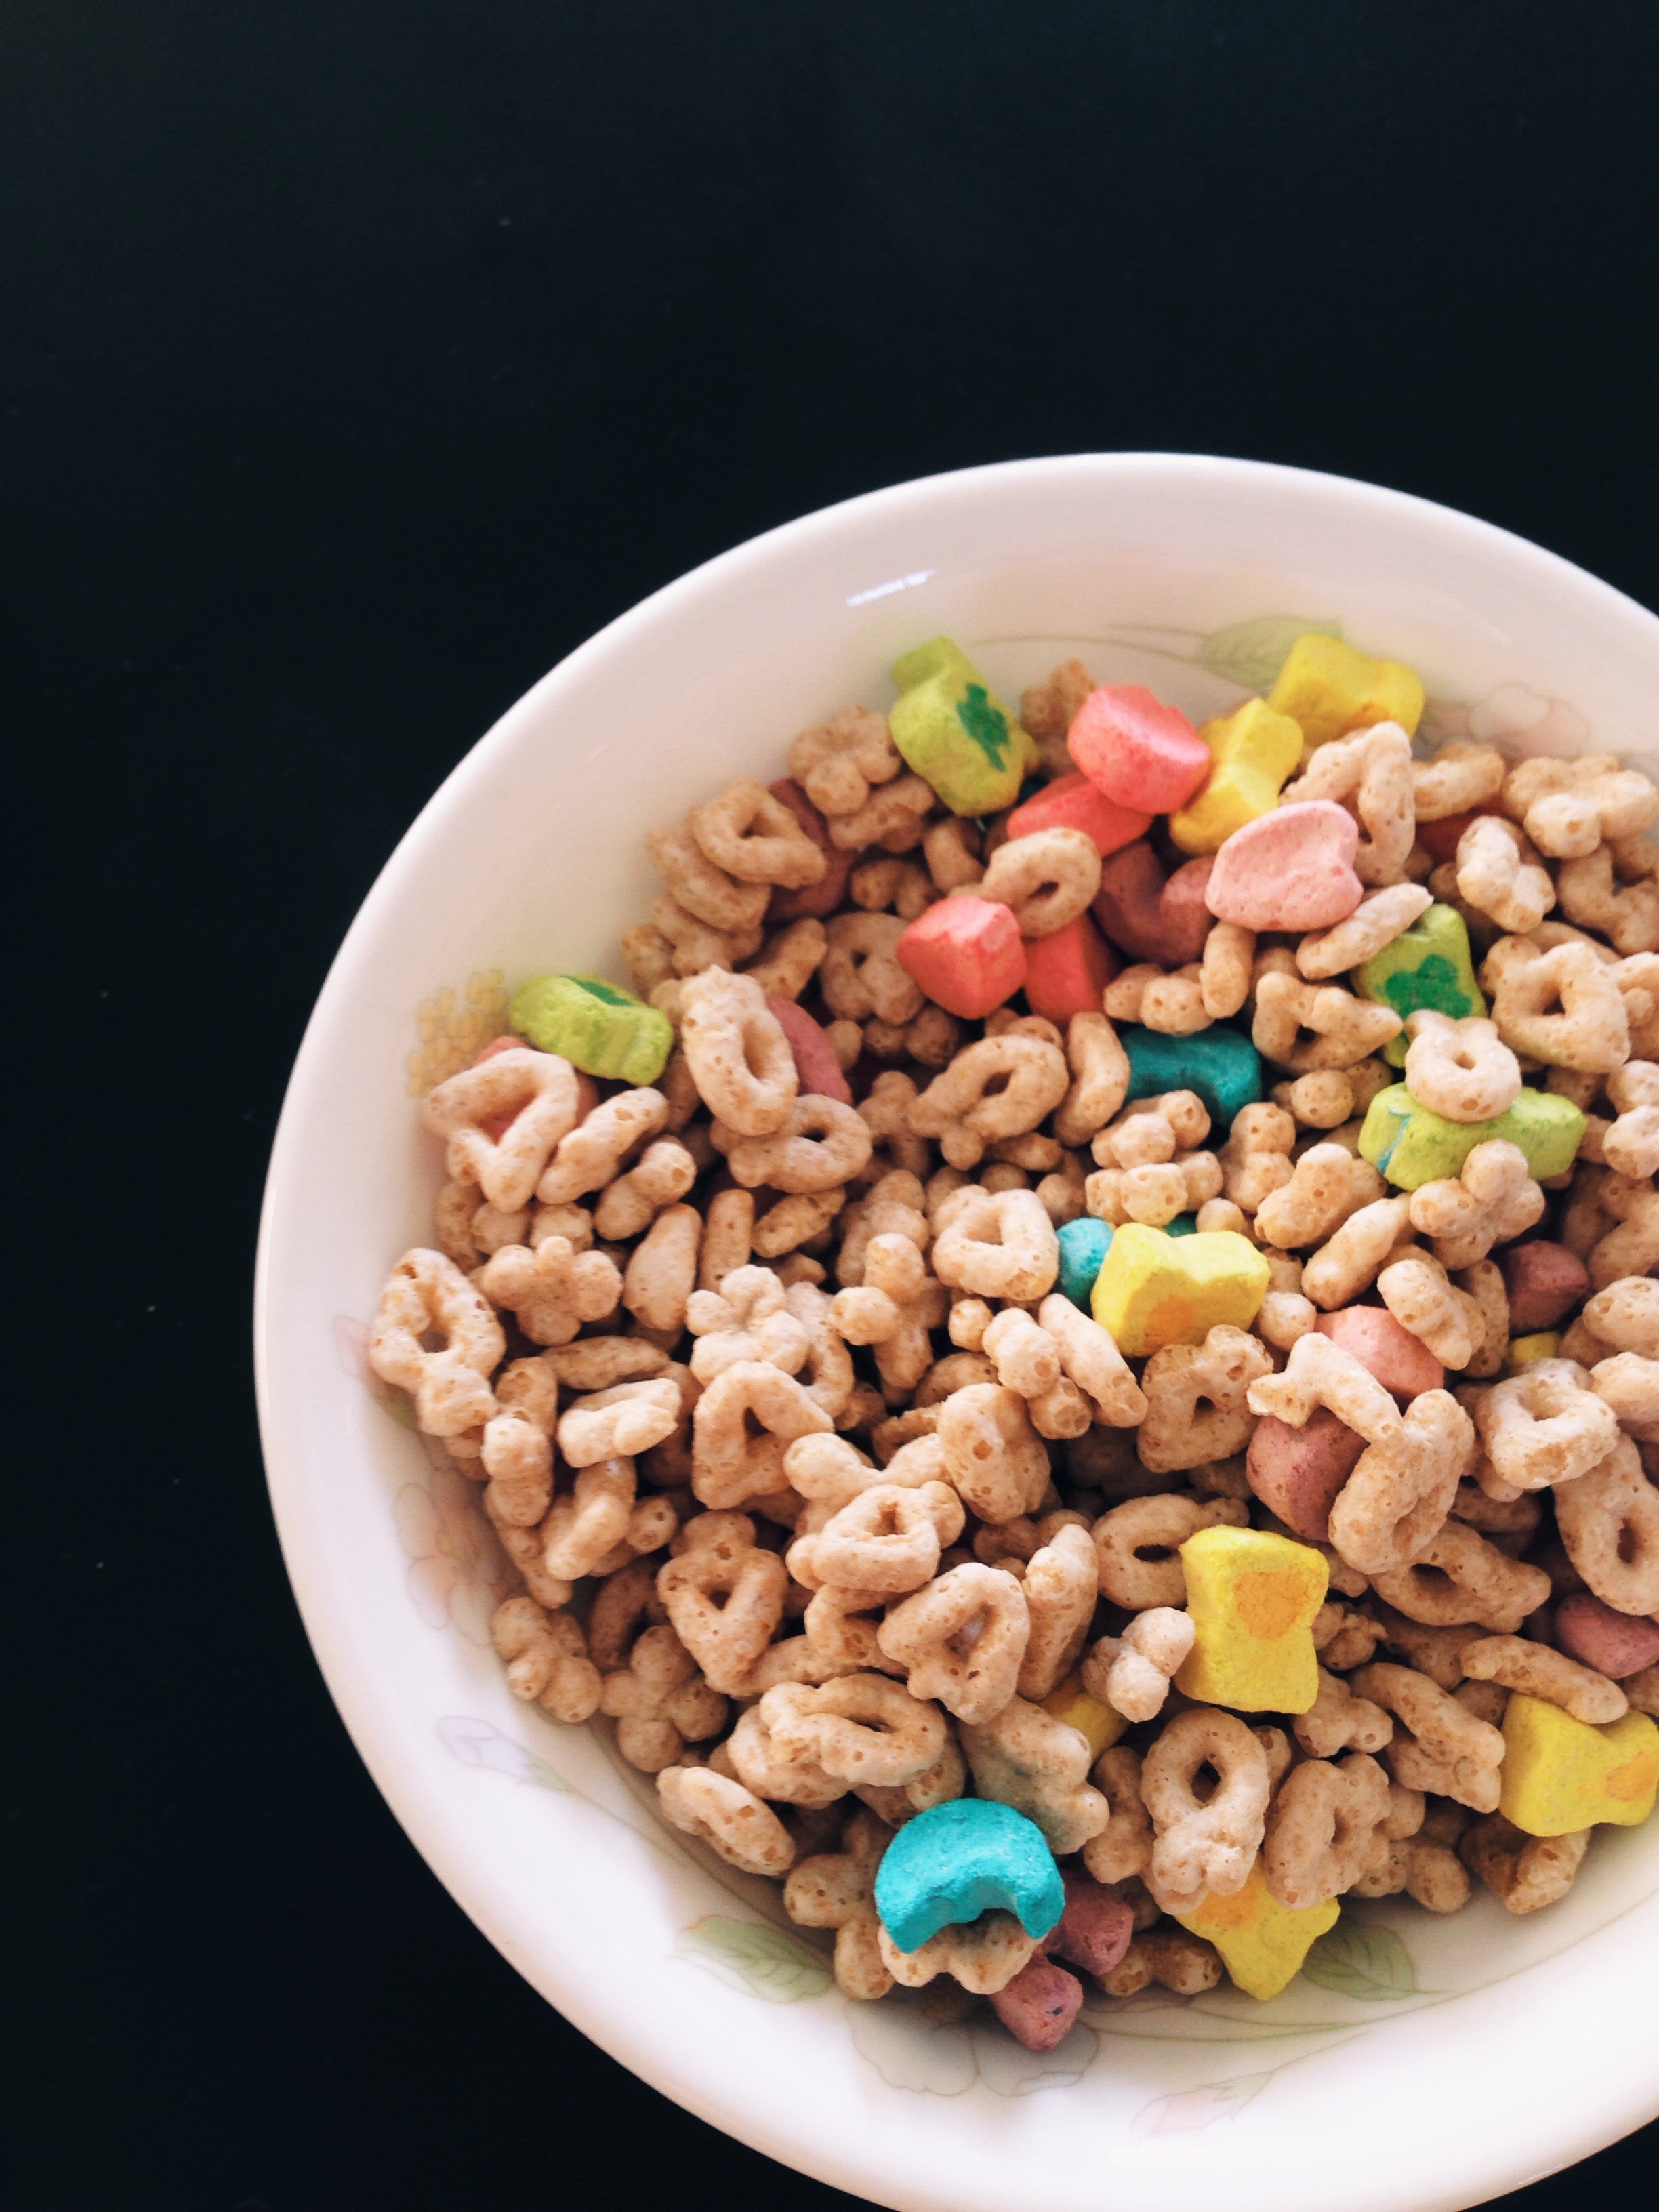
dish, meal, food, produce, vegetable, breakfast, cuisine, vegetarian food, flowering plant, grass family